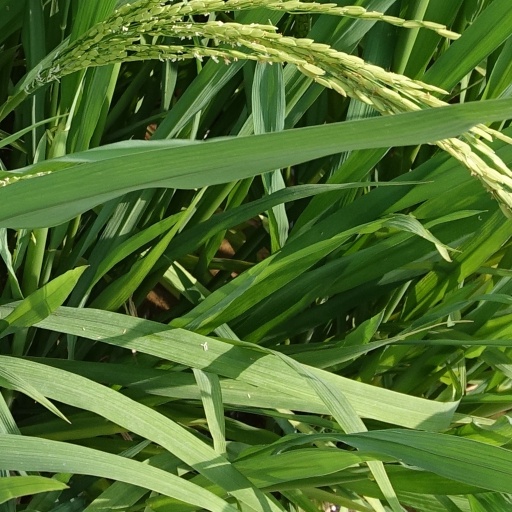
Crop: rice